Emitaï

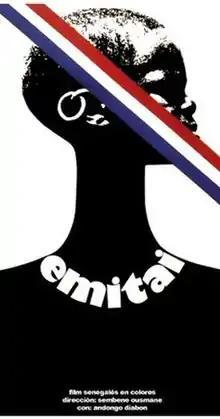
French poster

Emitaï (name of a Diola deity) is a 1971 Senegalese drama film directed by Ousmane Sembène.